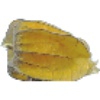
Label: Physalis with Husk 1